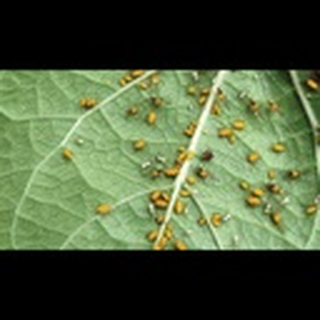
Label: cotton_aphids